Desi Arnaz

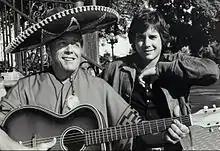
Arnaz with his son Desi in the 1974 television special, "California, My Way".

Desi Arnaz spent his retirement doing activities he enjoyed including sailing his yacht (he was a skilled yachtsman since childhood), fishing, and cooking Cuban dishes. He suffered from numerous health issues later in life. He contributed to charitable and nonprofit organizations, including San Diego State University. He was active in politics and made occasional public appearances. He was the guest of honor at the Carnival Miami in March 1982 where he performed with his children, Lucie and Desi Jr., in front of a crowd of 35,000.